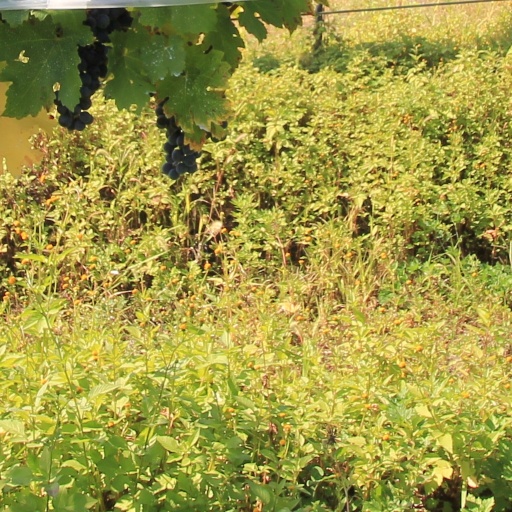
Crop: grape